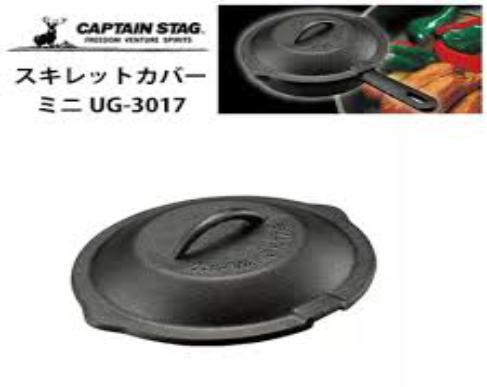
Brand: captain stag
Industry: Necessities